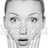
Emotion: surprise